Murillo, Tolima

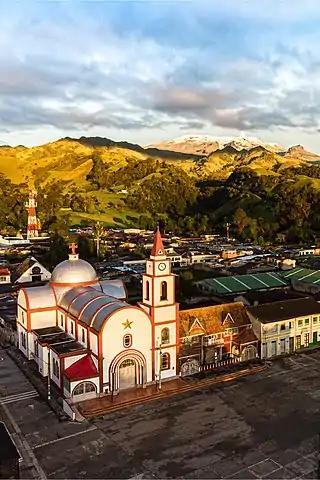
Main square of Murillo with Nevado del Ruiz in background

Murillo is a town and municipality in the Tolima department of Colombia. The population of the municipality was 4,953 as of the 2005 census, 1,569 who lived within the town of Murillo, the remainder in rural areas of the municipality.